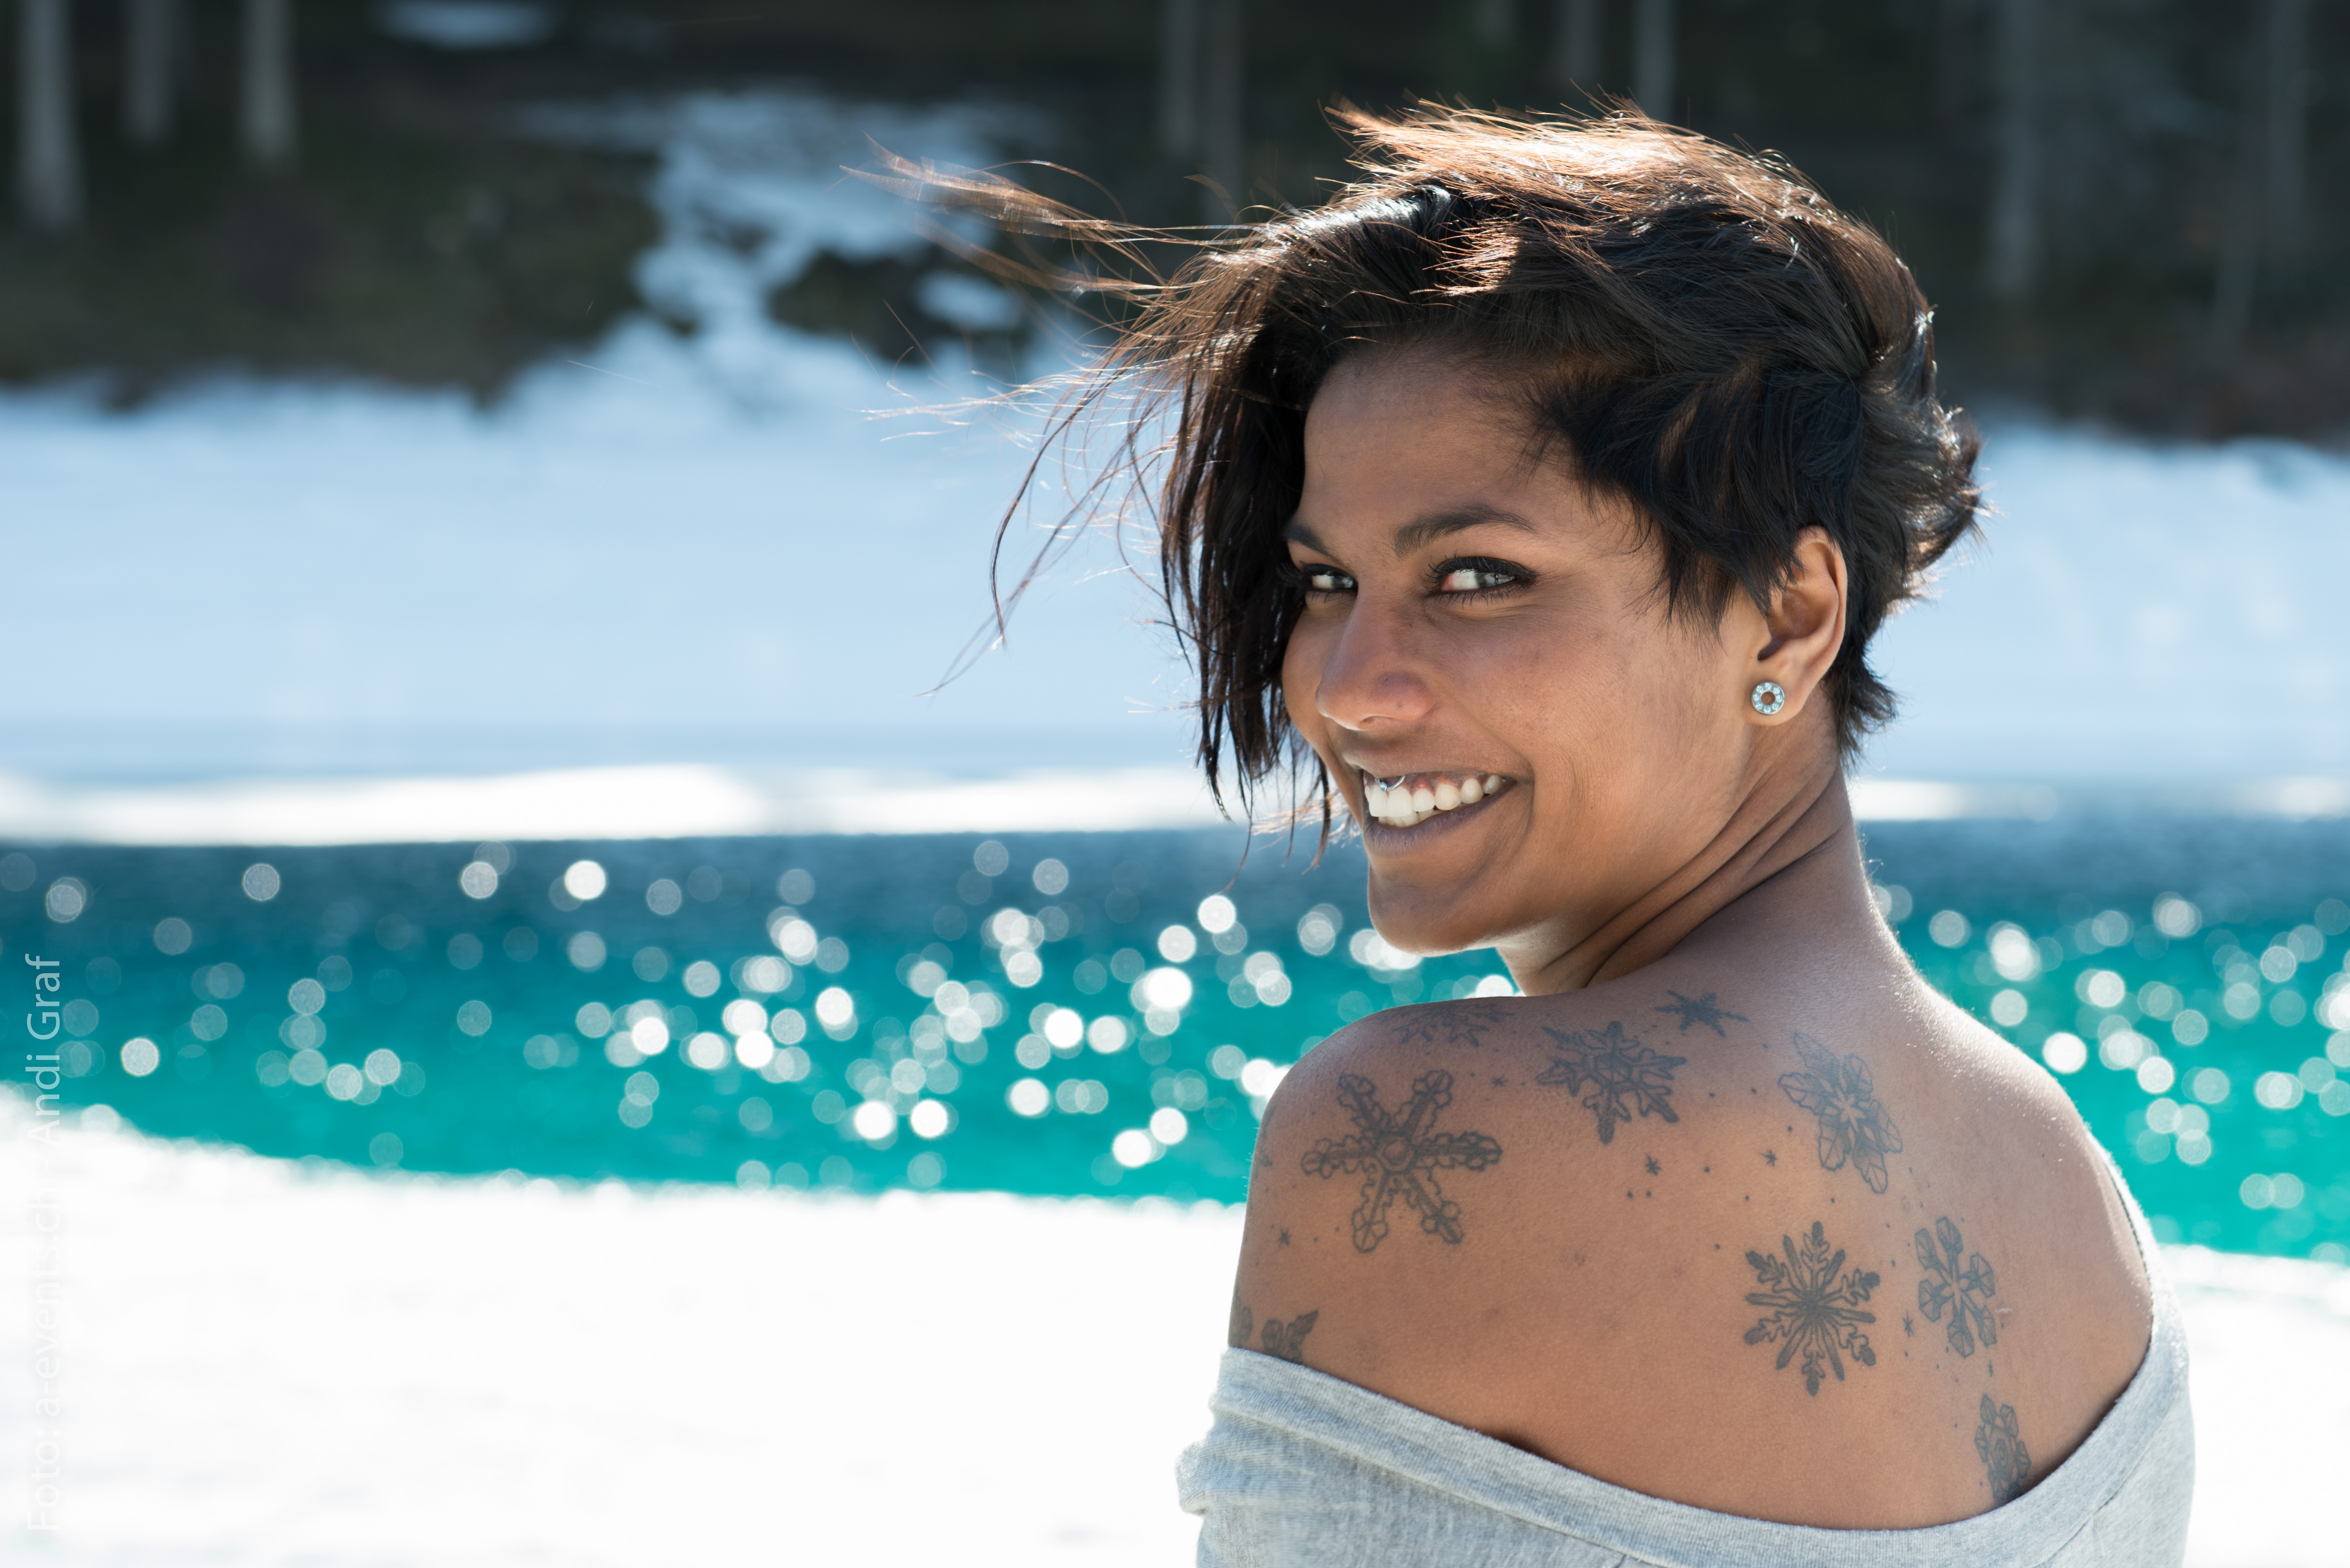
person, snow, light, girl, woman, portrait, model, young, spring, tattoo, child, human, blue, facial expression, season, smile, laugh, glitter, happy, skin, beauty, joy, emotion, satisfaction, good mood, photo shoot, lust for life, portrait photography